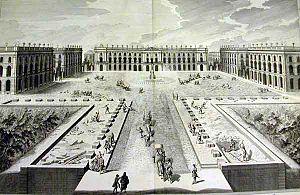
La place Stanislas est une place appartenant à un ensemble urbain classique situé à Nancy, dans la région Lorraine, en France, qui est inscrit au patrimoine mondial de l'UNESCO. Voulue par le duc de Lorraine Stanislas Leszczyński, elle a été construite entre 1751 et 1755 sous la direction de l'architecte Emmanuel Héré. Son nom et sa statue centrale ont évolué au gré des bouleversements de l'histoire de France ; elle porte son nom actuel depuis 1831. Le guide Lonely Planet a élu la place Stanislas 4e plus belle place du monde.